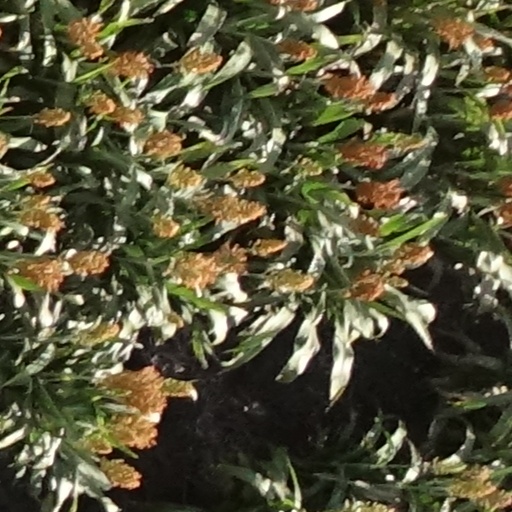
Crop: sorghum